Schwanden, Glarus

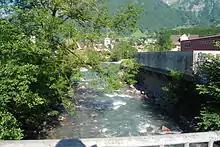
The Sernf river in Schwanden

Schwanden is situated at an elevation of at the point of confluence of the Linth and Sernf rivers. The village is located along the roads to Elm, Linthal and Schwändi, and includes the formerly independent (until 1876) hamlet of Thon. The villages of Nidfurn and Haslen lie to south in the valley of the Linth, whilst the village of Engi lies to the east in the valley of the Sernf. To the north, the village of Mitlödi lies in the valley of the Linth, whilst Schwandi and Sool are respectively on the west and east slopes of the valley.